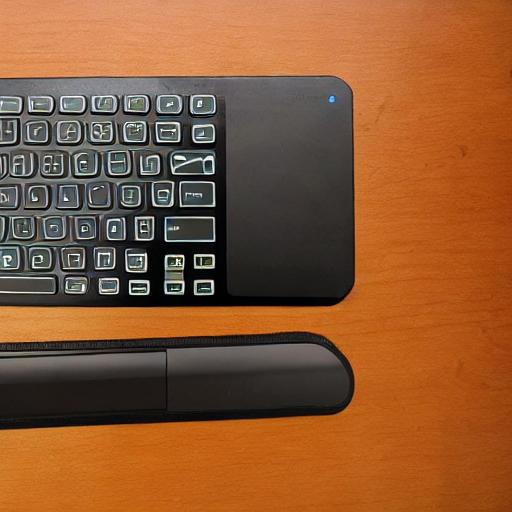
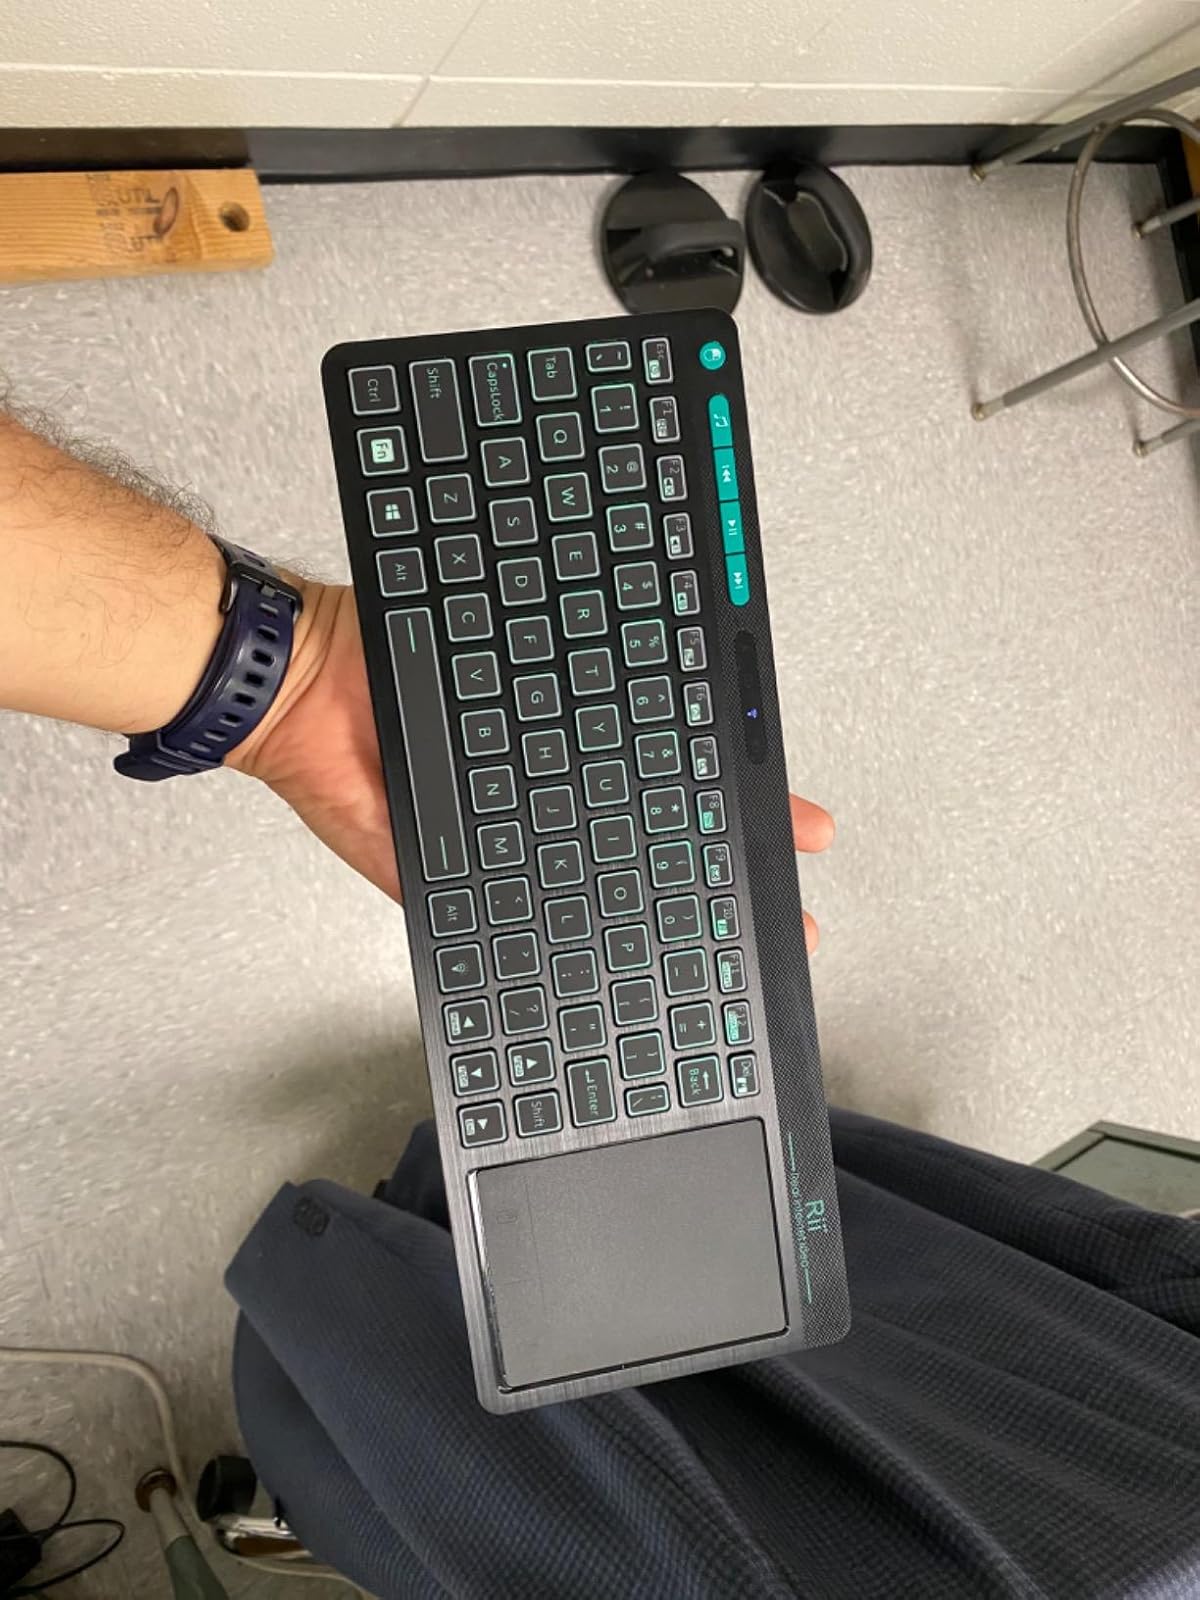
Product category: keyboard
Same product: no